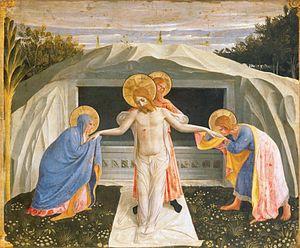
La Pala di San Marco, dite aussi Compianto della Croce al Tempio, est une peinture à tempera sur panneaux de bois, réalisée par Fra Angelico aux environs de 1440.
La liste des œuvres de Fra Angelico présente la liste des œuvres connues du peintre Guido di Pietro, resté célèbre sous le nom de Fra Angelico.